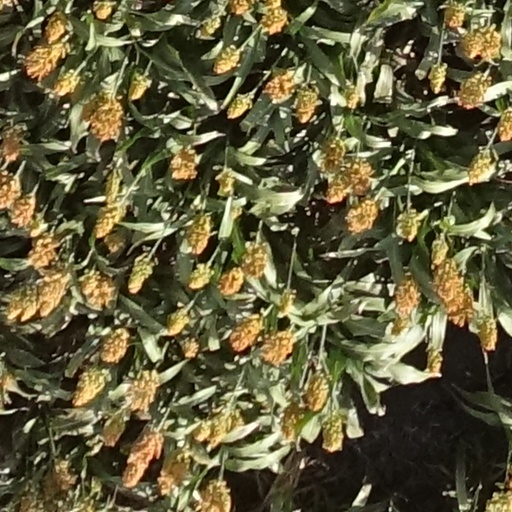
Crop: sorghum